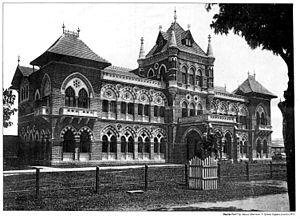
Dossibai Rustomji Cowasji Patell, connue plus tard sous le nom de Dossibai Jehangir Ratenshaw Dadabhoy, est une gynécologue-obstétricienne indienne. Elle est la première femme à devenir membre du Royal College of Surgeons d'Angleterre, en 1910.